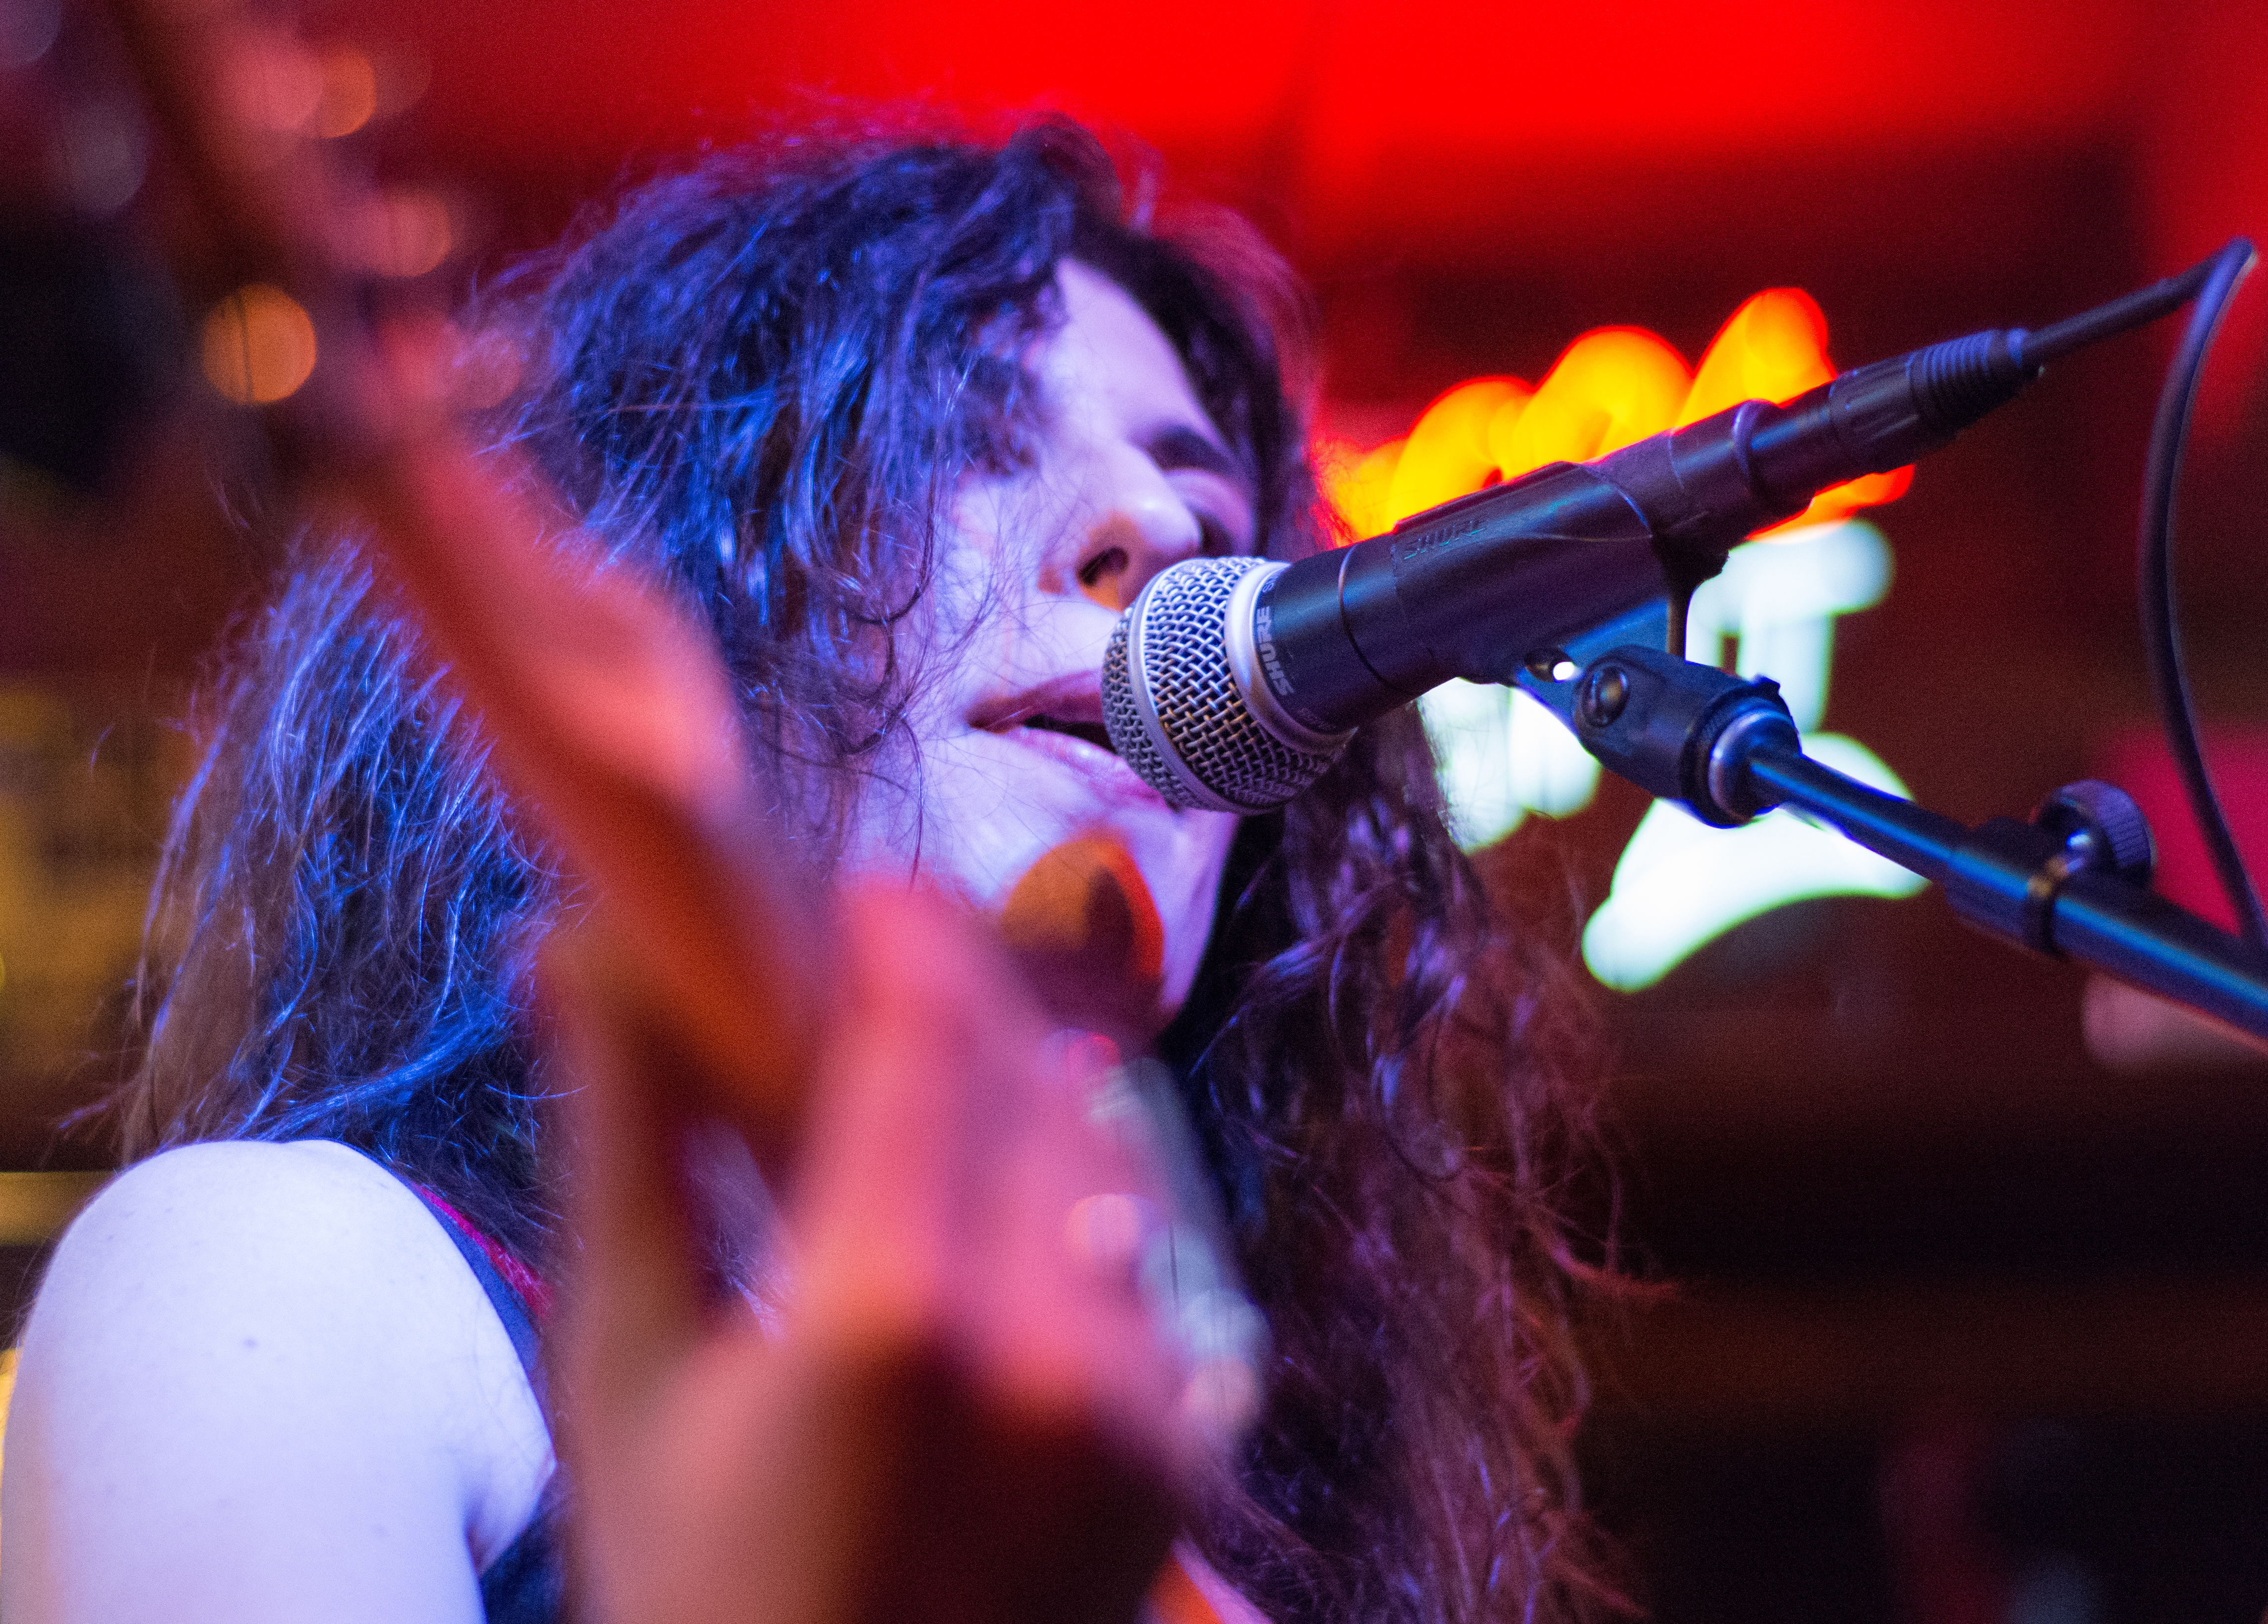
music, concert, color, blue, musician, performance art, stage, performance, singing, event, guitarist, entertainment, performing arts, singer songwriter, rock concert